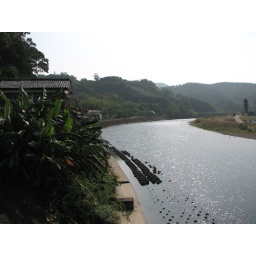
If daddy lived here he would be sitting by the river all day trying to fish.